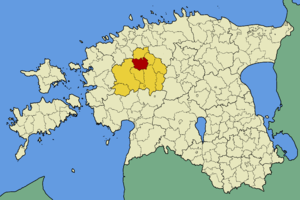
La commune de Rapla est une municipalité rurale d'Estonie qui se trouve dans la région de Rapla. Elle a 9 082 habitants. Son centre administratif est la ville de Rapla.